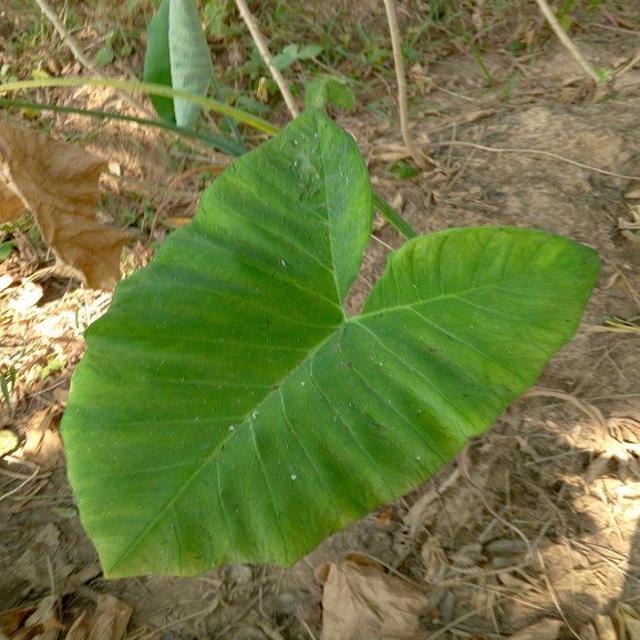
Label: Healthy